Queen of Mauritius

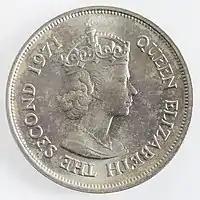

The Parliament of the United Kingdom's Mauritius Independence Act 1968 transformed the British Crown Colony of Mauritius into an independent sovereign state. Unusually, no member of the British royal family attended the independence ceremony on the island because of security concerns. Princess Alexandra was due to attend but after communal violence the British minister of state for the Commonwealth, Lord Shepherd, advised that her visit be cancelled.